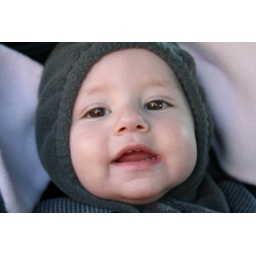
Waiting patiently in his car seat